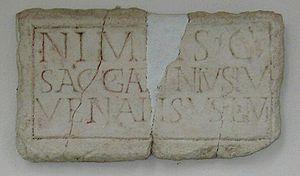
Copie d'une plaque votive d'époque romaine en provenance de Donnersbach (Autriche), l'antique Noricum, portant l'inscription latine transcrite par Epigraphik-Datenbank Clauss, in Die römerzeitlichen Inschriften der Steiermark, RIS 240 Latina: N&lt